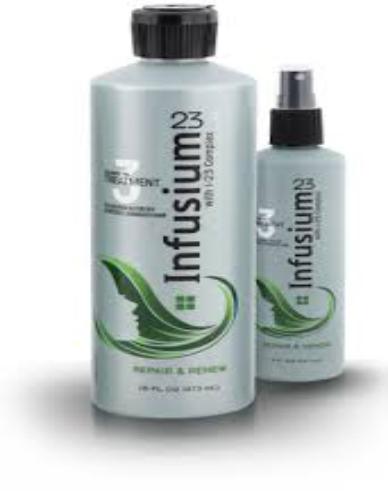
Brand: Infusium 23
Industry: Necessities